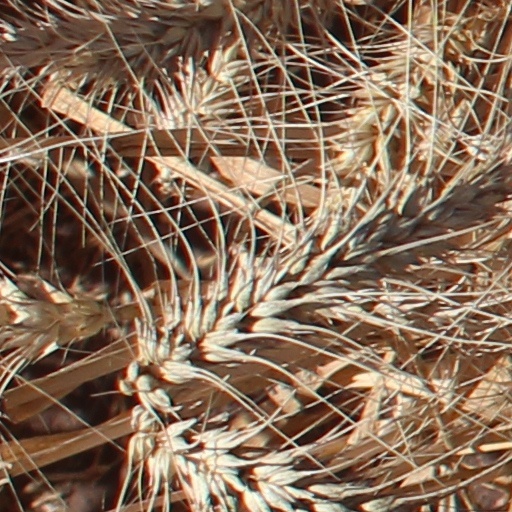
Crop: wheat